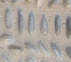
Surface type: cobblestone